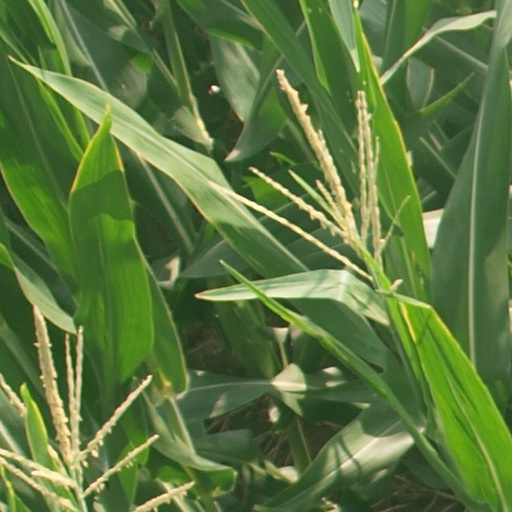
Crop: maize; corn